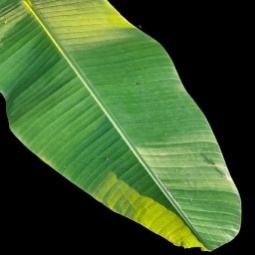
Label: Healthy